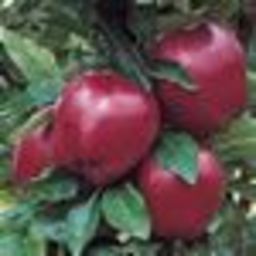
Label: Apple